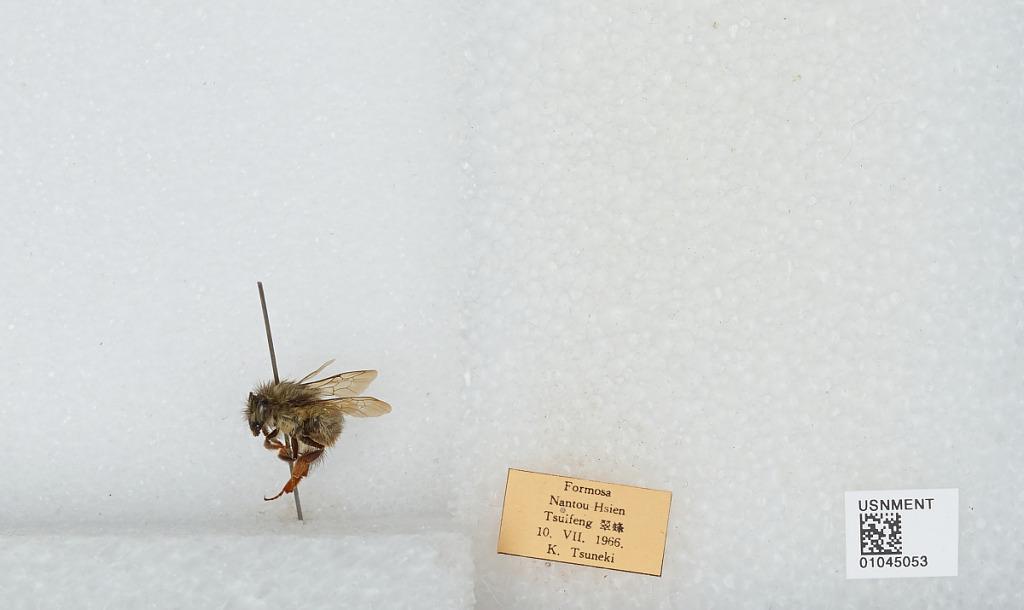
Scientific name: Bombus sp.
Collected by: K. Tsuneki
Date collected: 1966-7-10
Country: Taiwan
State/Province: Taiwan
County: Nantou
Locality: Tsuifeng